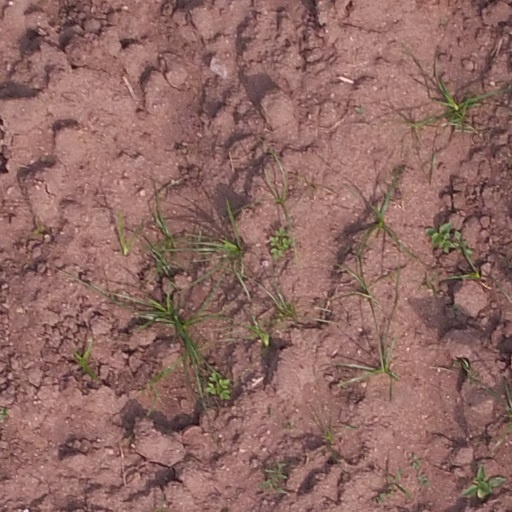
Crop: maize; corn